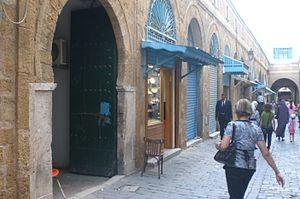
Les souks de Tunis sont un ensemble de magasins, boutiques et ateliers situés dans la médina de Tunis et édifiés pour la plupart dès le XIIIᵉ siècle.